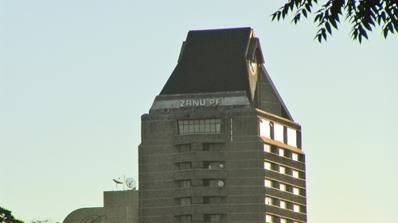
Building: ZANU–PF Building
Country: Zimbabwe
Year built: 1990
Building in Harare, Zimbabwe ZANU–PF Building Alternative names The "Shake Shake" building General information Architectural style Postmodern Address Corner of Samora Machel Avenue & Rotten Row Town or city Harare Country Zimbabwe Coordinates 17°49′47″S 31°02′22″E / 17.829761741474474°S 31.039345377255696°E / -17.829761741474474; 31.039345377255696 Current tenants ZANU–PF Construction started Late 1980s Completed 1990 Owner ZANU–PF Technical details Floor count 15 Design and construction Architect(s) Peter Martin Tony Wales-Smith The ZANU–PF Building is a 15-story high-rise building in Harare , Zimbabwe , which serves as the headquarters of ZANU–PF , the country's ruling party. The top floors of the building hold the offices of the ZANU–PF Politburo , lower floors hold other party offices, and the first floor is home to the ZANU Archives, which holds many records from the Rhodesian Bush War . The building hosts annual meetings of the party's politburo, central committee, and other organizations. Location The ZANU–PF Building is located in Harare , Zimbabwe , at the corner of Samora Machel Avenue and Rotten Row, next to Willoughby Crescent. History Fundraising for a new ZANU–PF headquarters began on 24 October 1983, when the party set a goal of raising Z$ 15 million in one year. Ultimately paid for by the Chinese Communist Party , construction began in the late 1980s, and the building was completed in 1990. Constructed during the post-independence building boom, the ZANU–PF Building, unlike many others at the time, was designed by Zimbabwean architects, Peter Martin and Tony Wales-Smith. At the time of its completion, it was the tallest building in Harare . It became nicknamed the "Shake Shake" building, for its resemblance to Chibuku Shake Shake , a type of sorghum beer sold in cartons . Architecture The ZANU–PF Building is a 15-story grey concrete structure, topped by a large emblem of a cockerel , a symbol of ZANU–PF. It is of the postmodern style, and is sometimes described as Brutalist . See also List of tallest buildings in Zimbabwe References ^ a b c Blair, David (2002). Degrees in Violence: Robert Mugabe and the Struggle for Power in Zimbabwe . Continuum. pp. 4 . ISBN 9780826459749 . ^ a b "Zanu-PF Building" . Pindula . ^ Lyons, Tanya (2004). Guns and Guerilla Girls: Women in the Zimbabwean National Liberation Struggle . Africa World Press. p. 61. ISBN 9781592211678 . ^ "Zanu-PF Politburo meets" . The Chronicle . 11 October 2017 . ^ "The 107th Zanu-PF Extraordinary Central Committee meeting in session at party headquarters in Harare on Thursday" . The Sunday Mail . ^ Independent Zimbabwe . Department of Information, Government of Zimbabwe. 1983. p. 16. ^ a b c Lamb, Christina (2007). House of Stone: The True Story of a Family Divided in War-torn Zimbabwe . Chicago Review Press. p. 128. ISBN 9781556527357 . ^ a b c d e Blueprint . Wordsearch Limited. 2003. p. 68. ^ a b Vaughan, Richard (April 1994). Zimbabwe, Africa's paradise . CBC Publishing. p. 60. ISBN 9780951520932 . ^ "ZANU PF Headquarters, Harare | 341096 | EMPORIS" . Emporis .